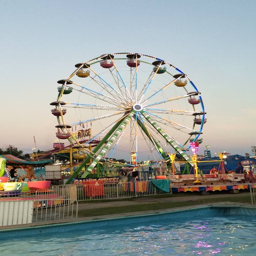
a day at the fair .